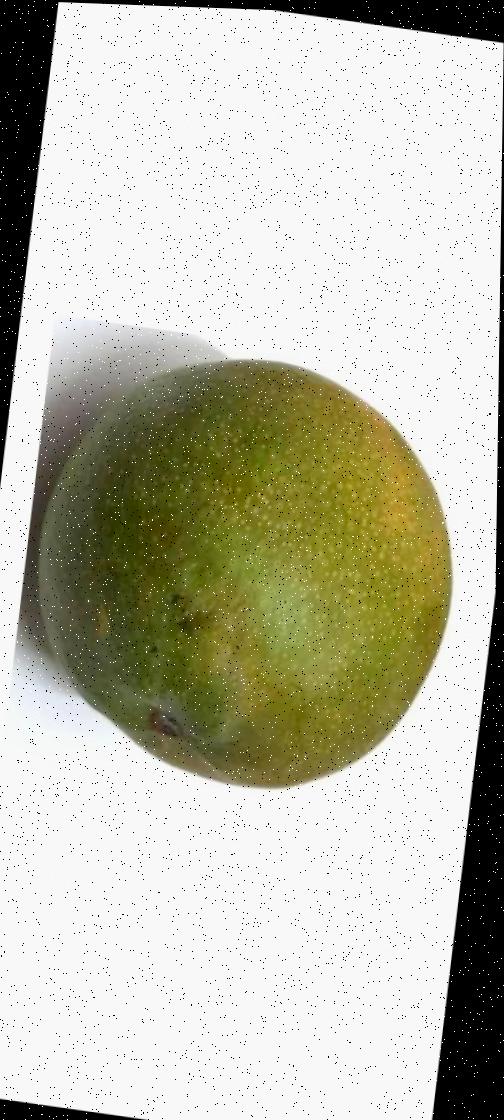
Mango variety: Bari-4